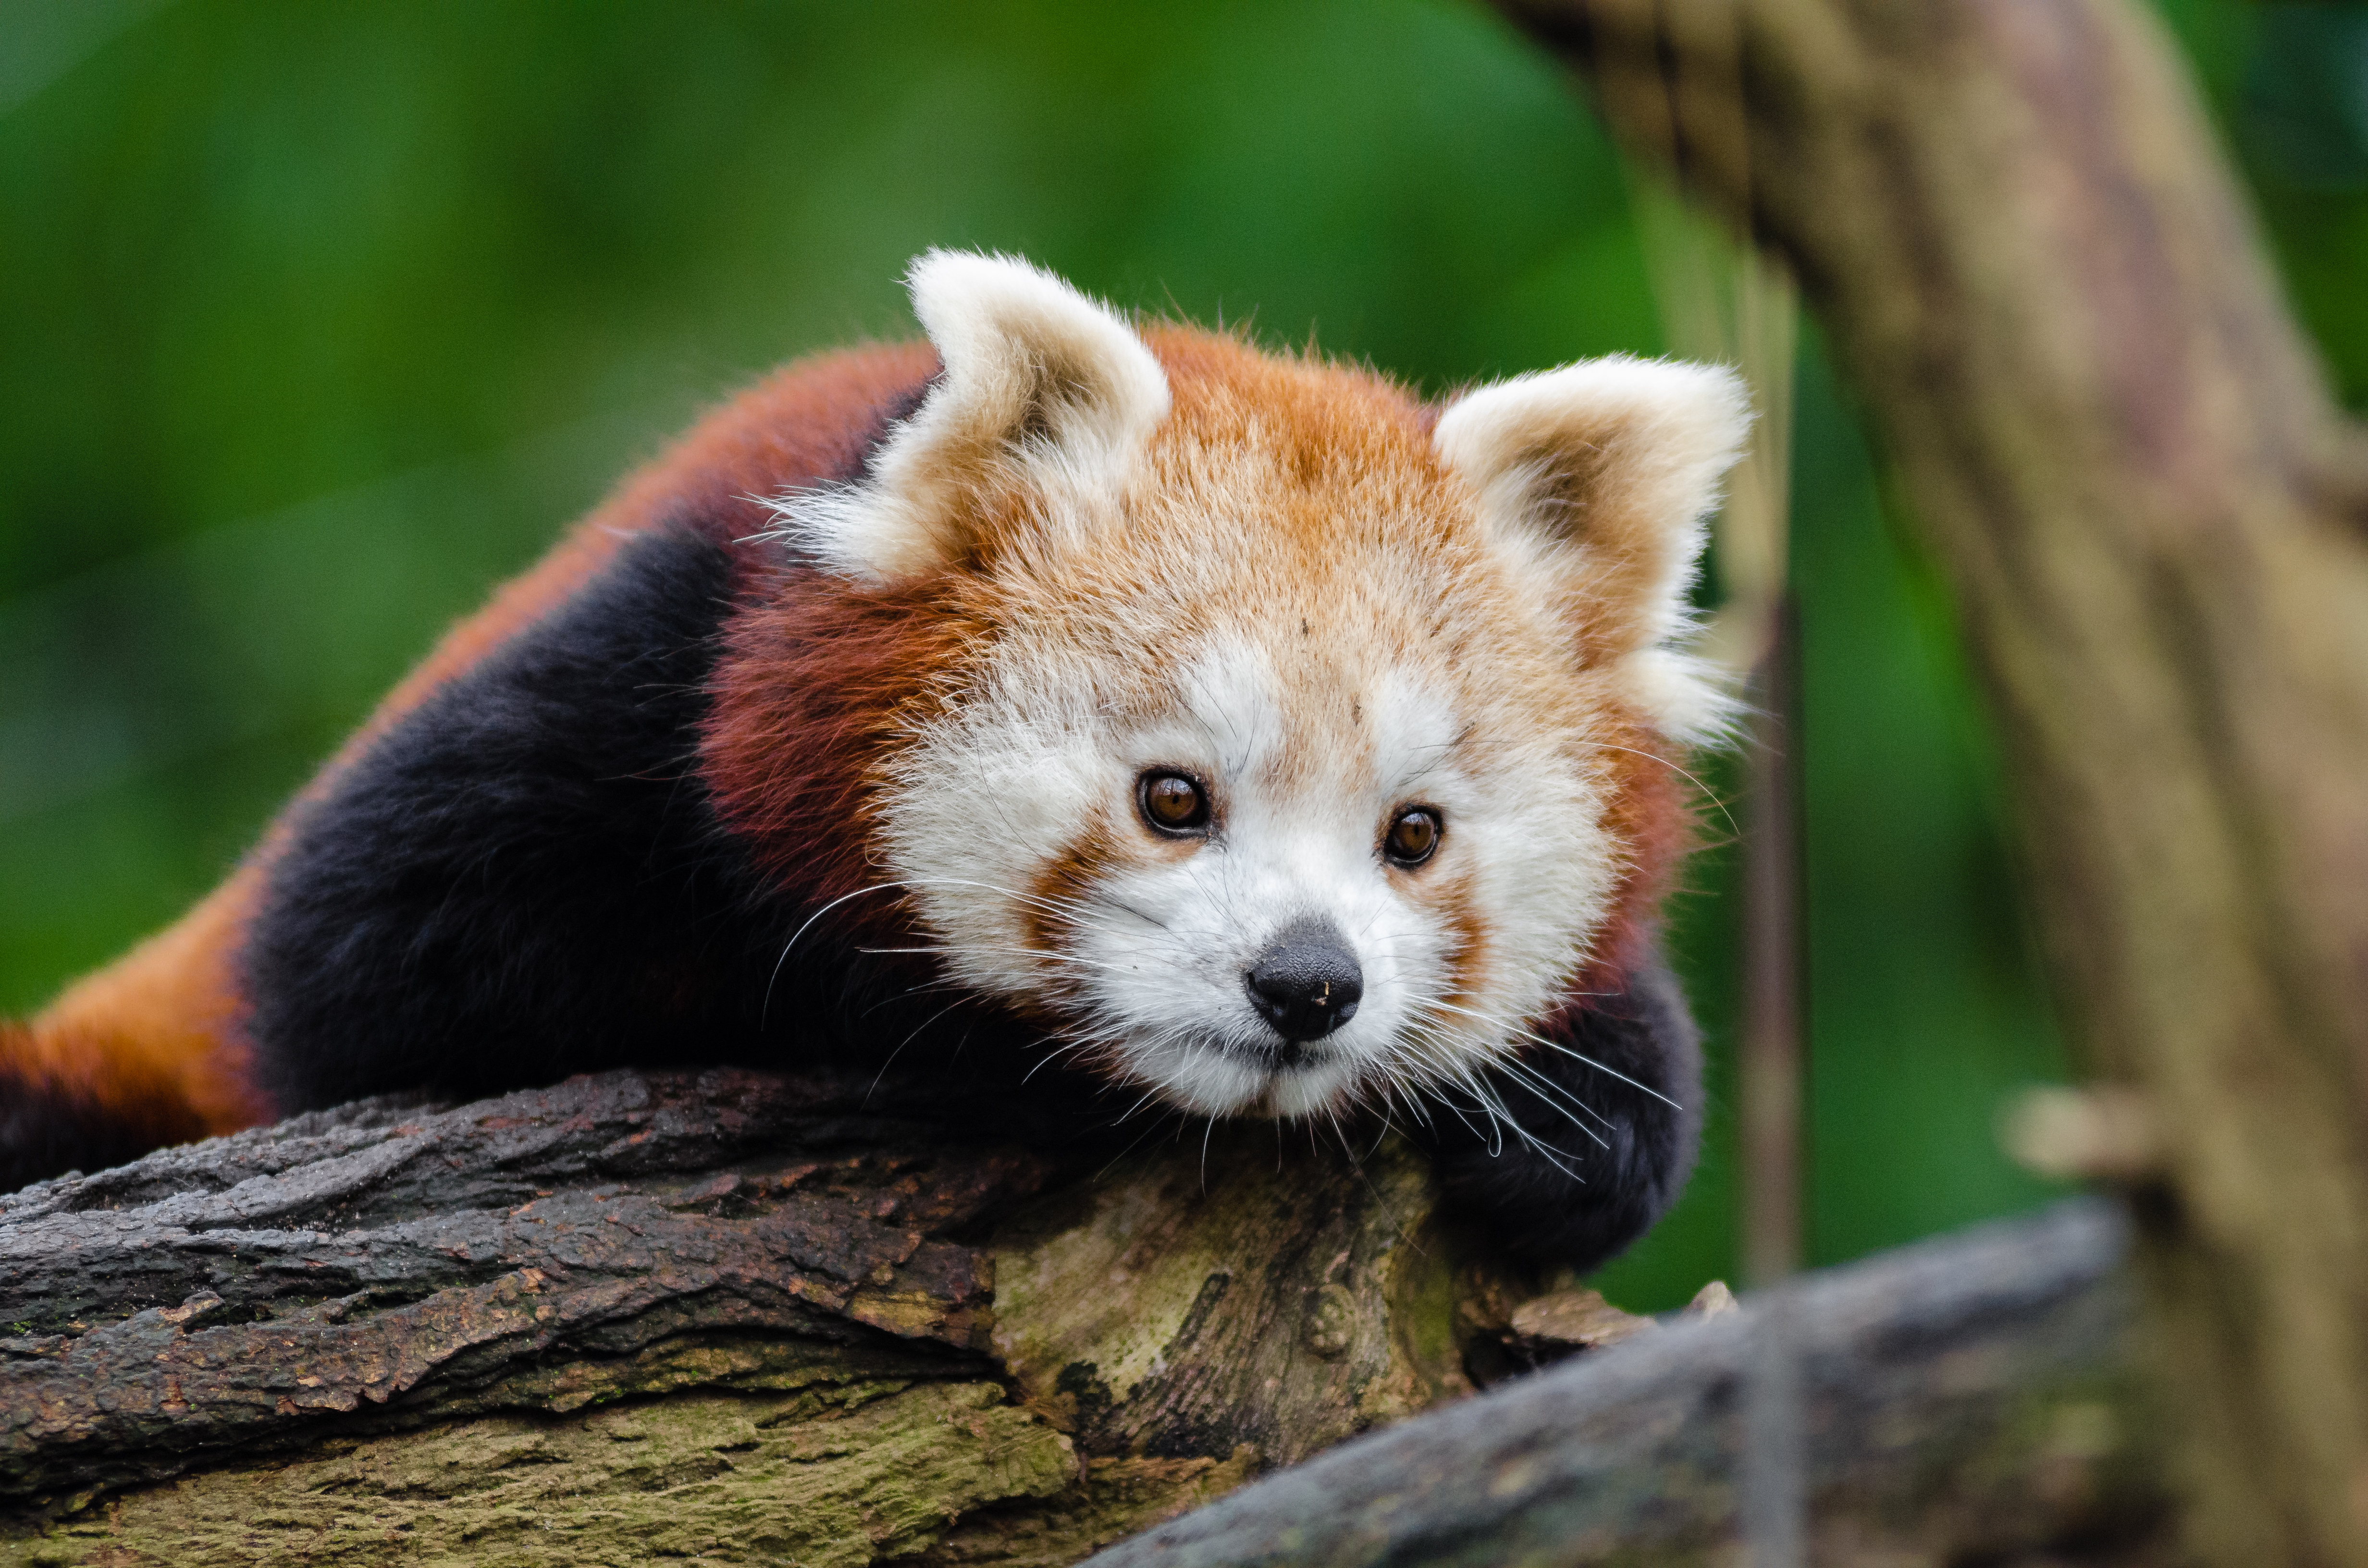
tree, nature, bokeh, vintage, sweet, fall, feet, animal, cute, female, wildlife, zoo, fur, orange, young, green, high, red, foot, autumn, mammal, nikon, fauna, red panda, panda, 2015, face, nose, whiskers, paw, tail, animals, ears, endangered, vertebrate, germany, deutschland, herbst, natur, paws, tier, iso, fell, gesicht, baum, adorable, bamboo, d7000, roter, kleiner, niedlich, sues, suess, species, bedrohte, tierart, tierpark, weiblich, jungtier, jung, ohren, schwanz, nase, bedroht, ailurus, fulgens, mozilla, firefox, wochenende, weekend, gr n, s s, dog breed group